Tomás Fernández de Medrano

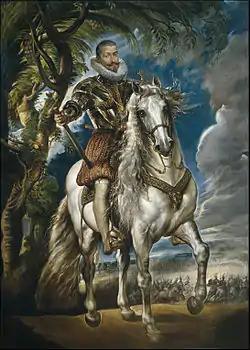
Equestrian portrait of Francisco de Sandoval y Rojas, 1st Duke of Lerma.

In early 1592, Monseñor Ladighiera (Lesdiguières in French), a French general, initiated the invasion of Savoy, marking a significant episode in the Spanish-French conflict of the late 16th century. The conflict unfolded as Philip II supported the Catholic House of Guise against the Huguenots, led by the future Henry IV of France. There were even speculations about Isabella Clara Eugenia, Philip's other daughter, asserting her rights to the French throne as the eldest daughter of Princess Elizabeth of Valois, Philip's third wife.